LaVell Edwards Stadium

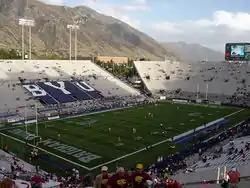
View of the stadium in 2004, after its capacity was reduced

The stadium was renovated in 2003 to provide additional luxury seating, which reduced the capacity to 64,045. The luxury seating was a noticeable addition because the arrangement of blue and white seats in this section spells out BYU in block letters. In 2008, BYU unveiled a new video board on the north end zone on August 30, allowing fans seated in the south end zone to see the instant replays and graphics which previously were shown only on the south board. In addition, a brand-new addition to the stadium was the Cougar Marching Band Hall, which included a large rehearsal room, uniform storage space, band offices, instrument lockers, and video screens that assist in rehearsals.